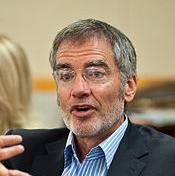
Age: 57